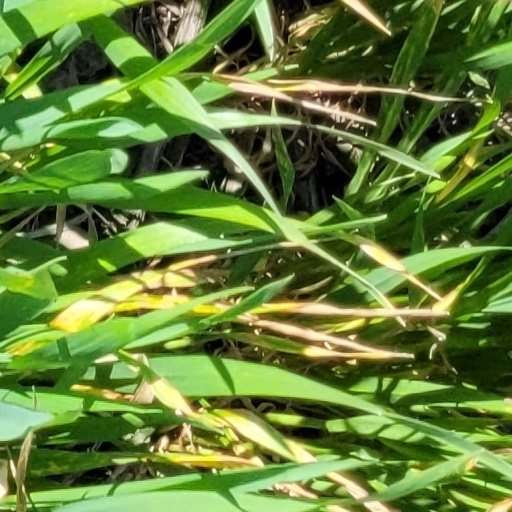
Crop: wheat